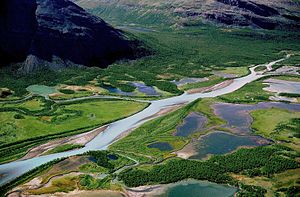
Rapaälven
Rapaälven
Rapaälven er den største älv i den nordsvenske Sarek Nationalpark i Jokkmokks kommune. Den afvander over en strækning på 75 kilometer størstedelen af nationalparken.